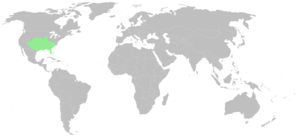
Cercis est un genre végétal de la famille des Fabaceae, sous-famille des Caesalpinioideae, présent dans une grande partie de l'hémisphère nord. L'espèce la plus connue en France est l'arbre de Judée : Cercis siliquastrum.